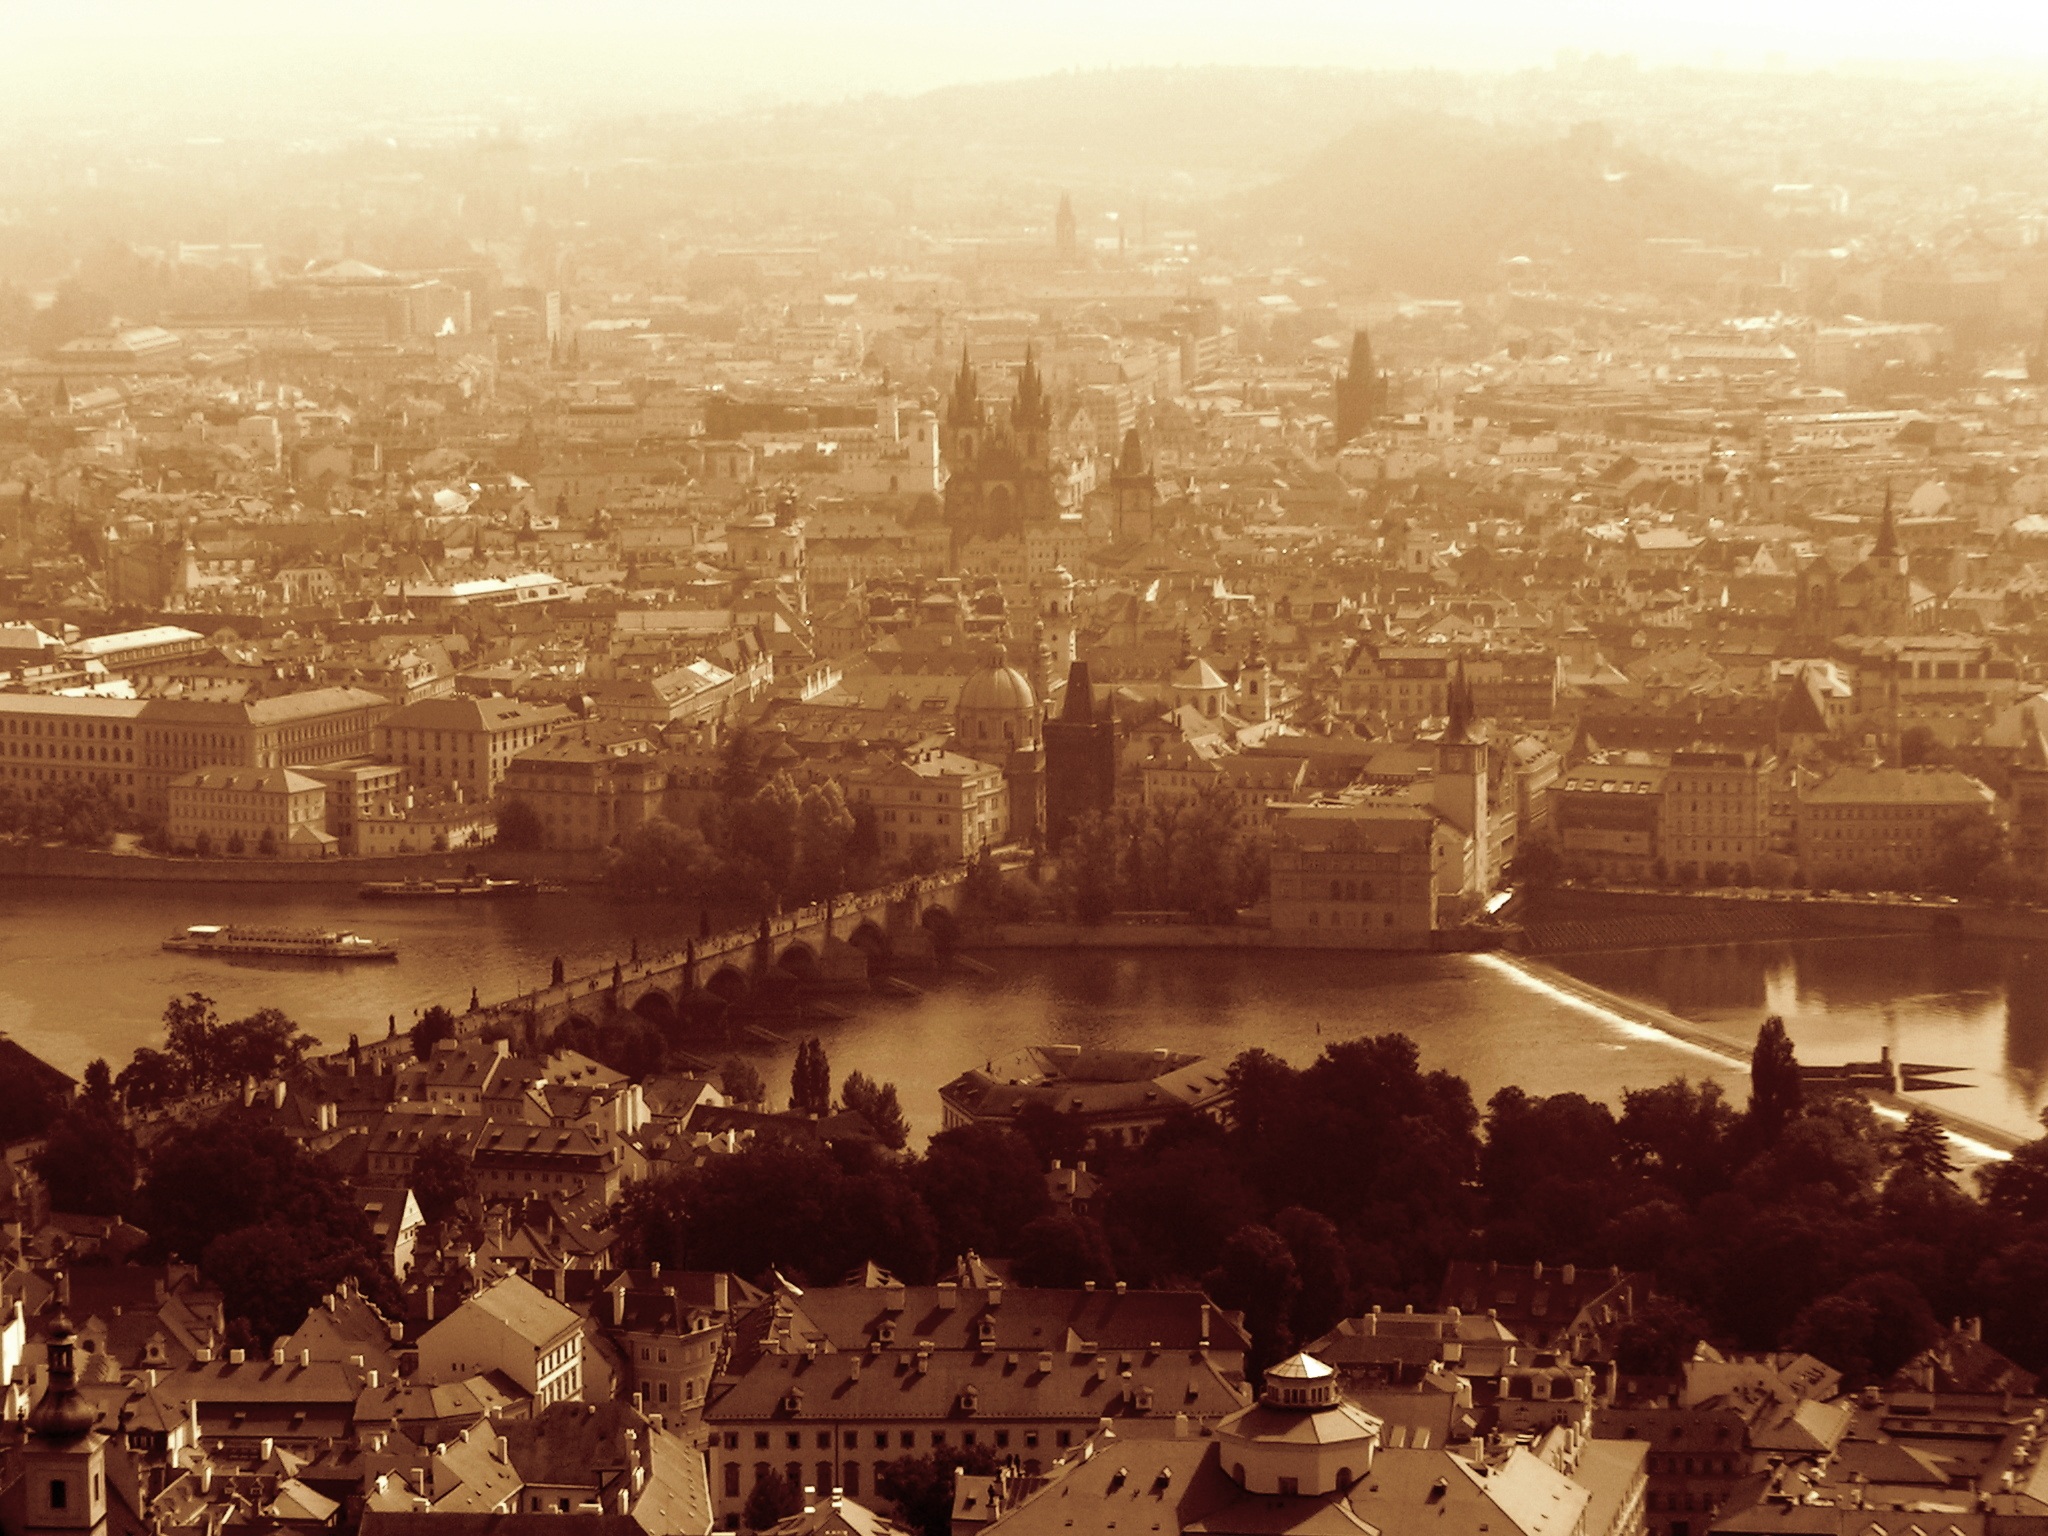
skyline, photography, retro, morning, city, crowd, cityscape, italy, tuscany, sepia, temple, florence, aerial photography, ancient history, atmospheric phenomenon, human settlement